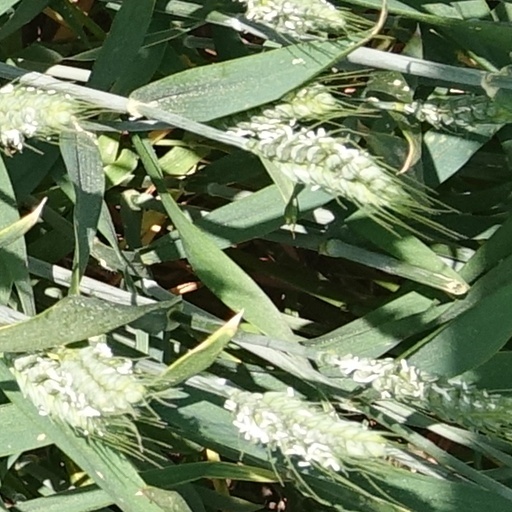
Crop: wheat